Cohoes Music Hall

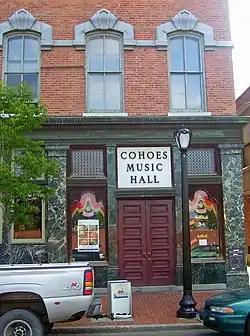
Entrance

Two local businessmen, newspaper owner James Masten and miller William Acheson, partnered to build the Music Hall in 1874. Nichols and Halcott of nearby Albany designed and built it for a cost of $60,000. It opened with a performance of Dion Boucicault's "London Assurance".